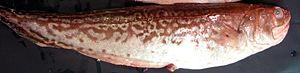
Les Donzelles, ou Ophidiidae, sont une famille de poissons abyssaux, de l'ordre des Ophidiiformes.